Seven Stars, Bristol

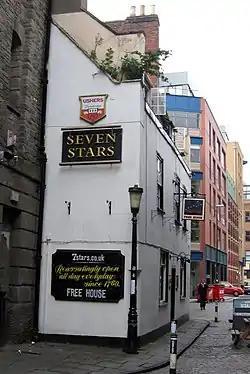

Seven Stars is an historic pub on Thomas Lane, Bristol, England; it was built in the 17th century and is a grade II listed building.